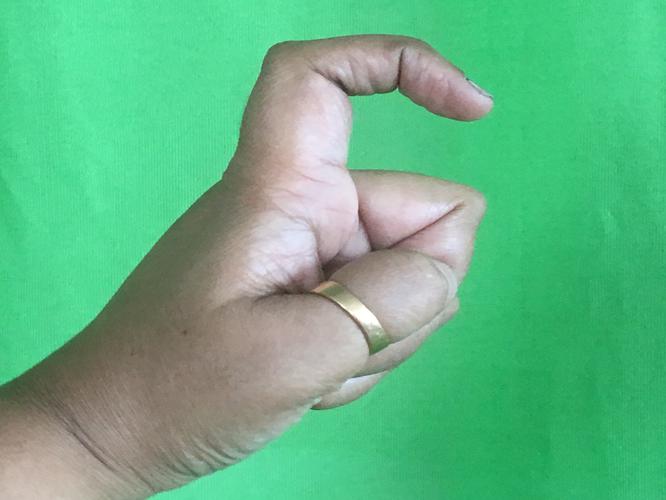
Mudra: Tamarachudam
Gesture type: single_hand